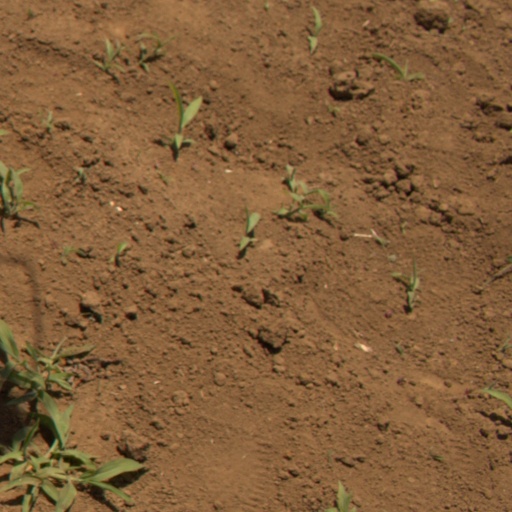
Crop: Jerusalem artichoke